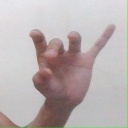
अक्षर: ओ